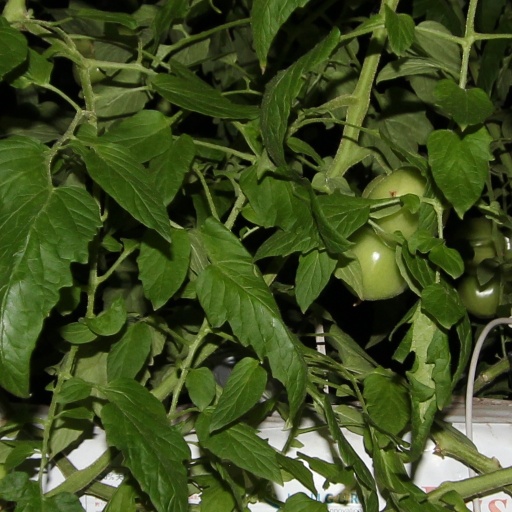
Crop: tomato